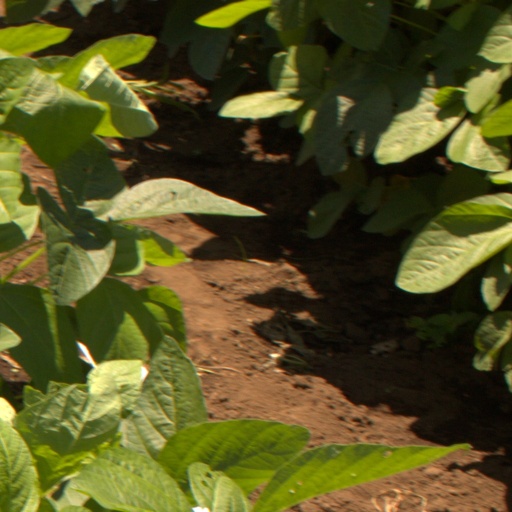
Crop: soybean